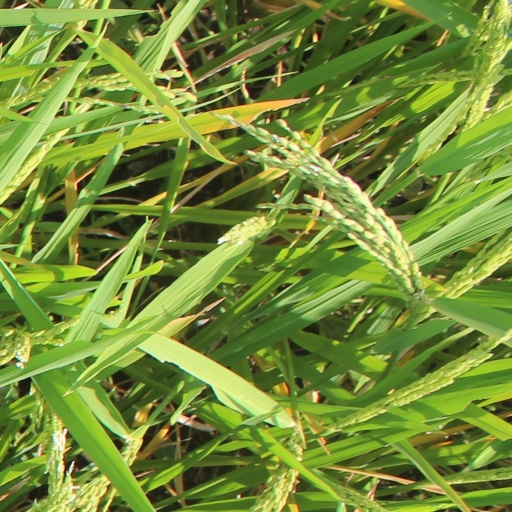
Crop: rice